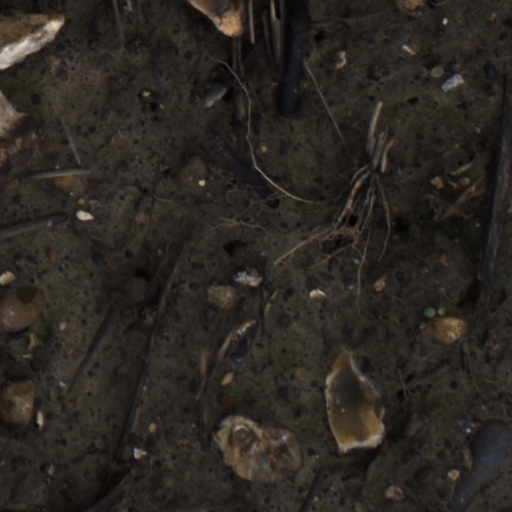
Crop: wheat